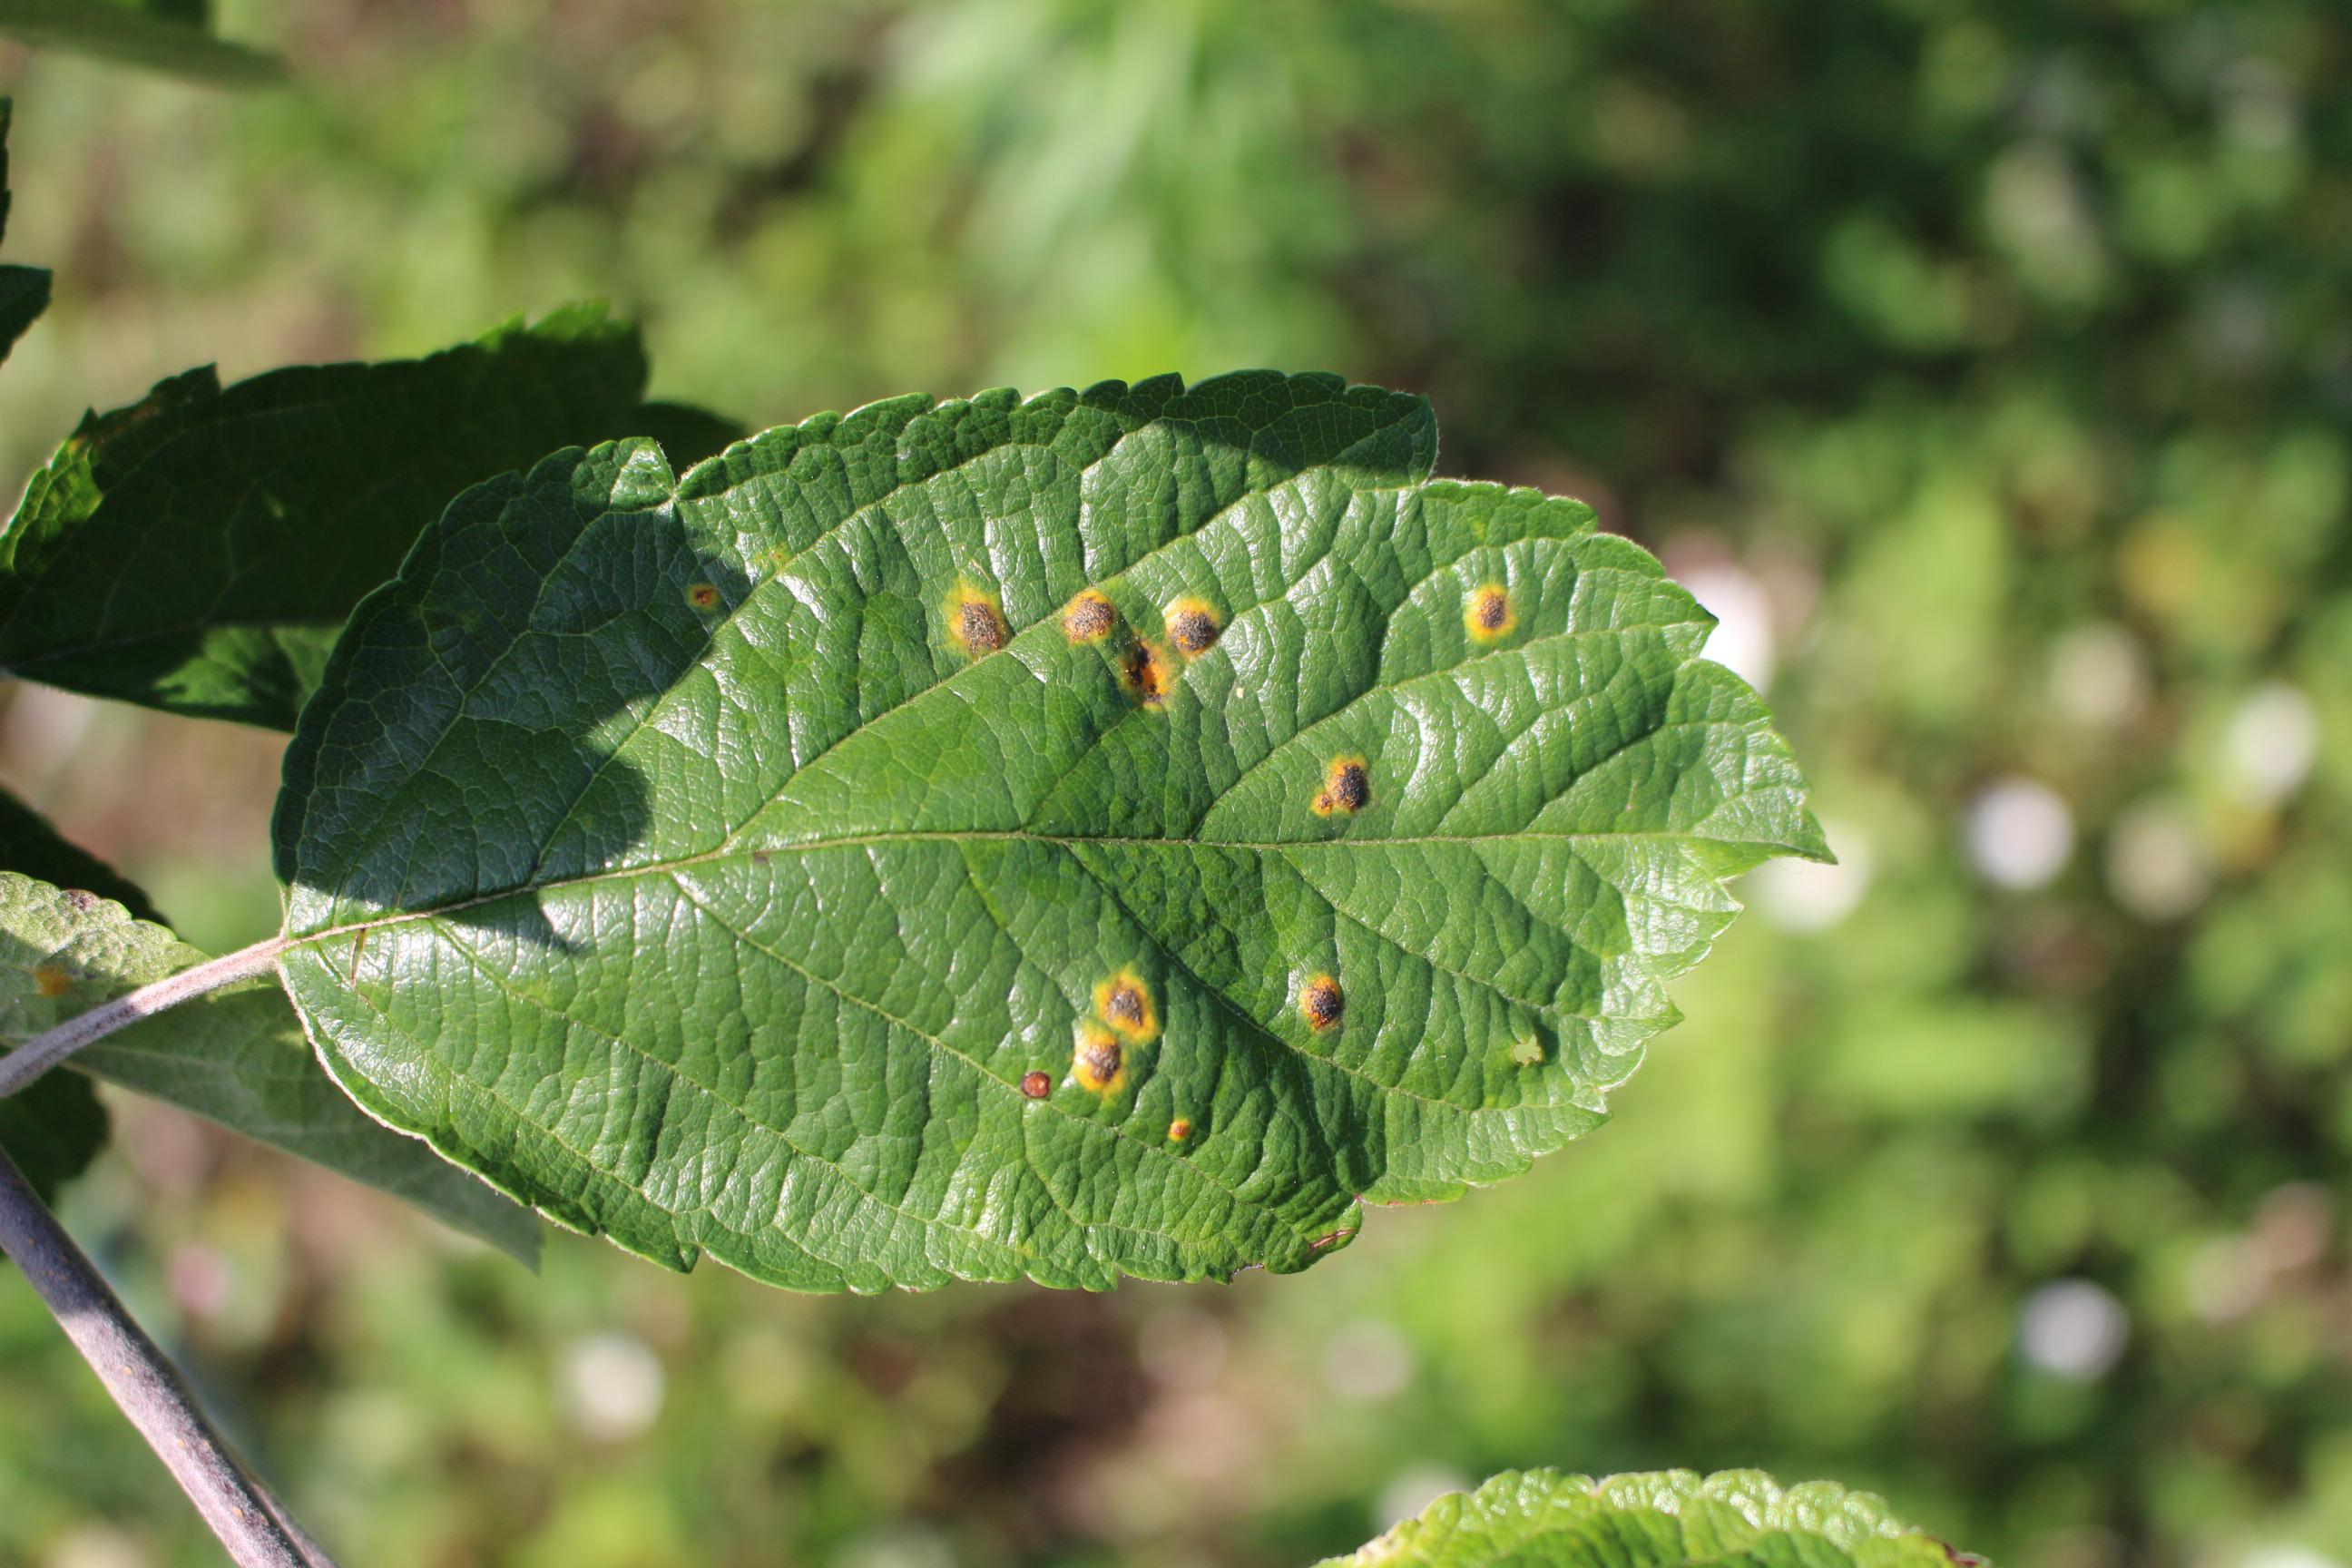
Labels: rust